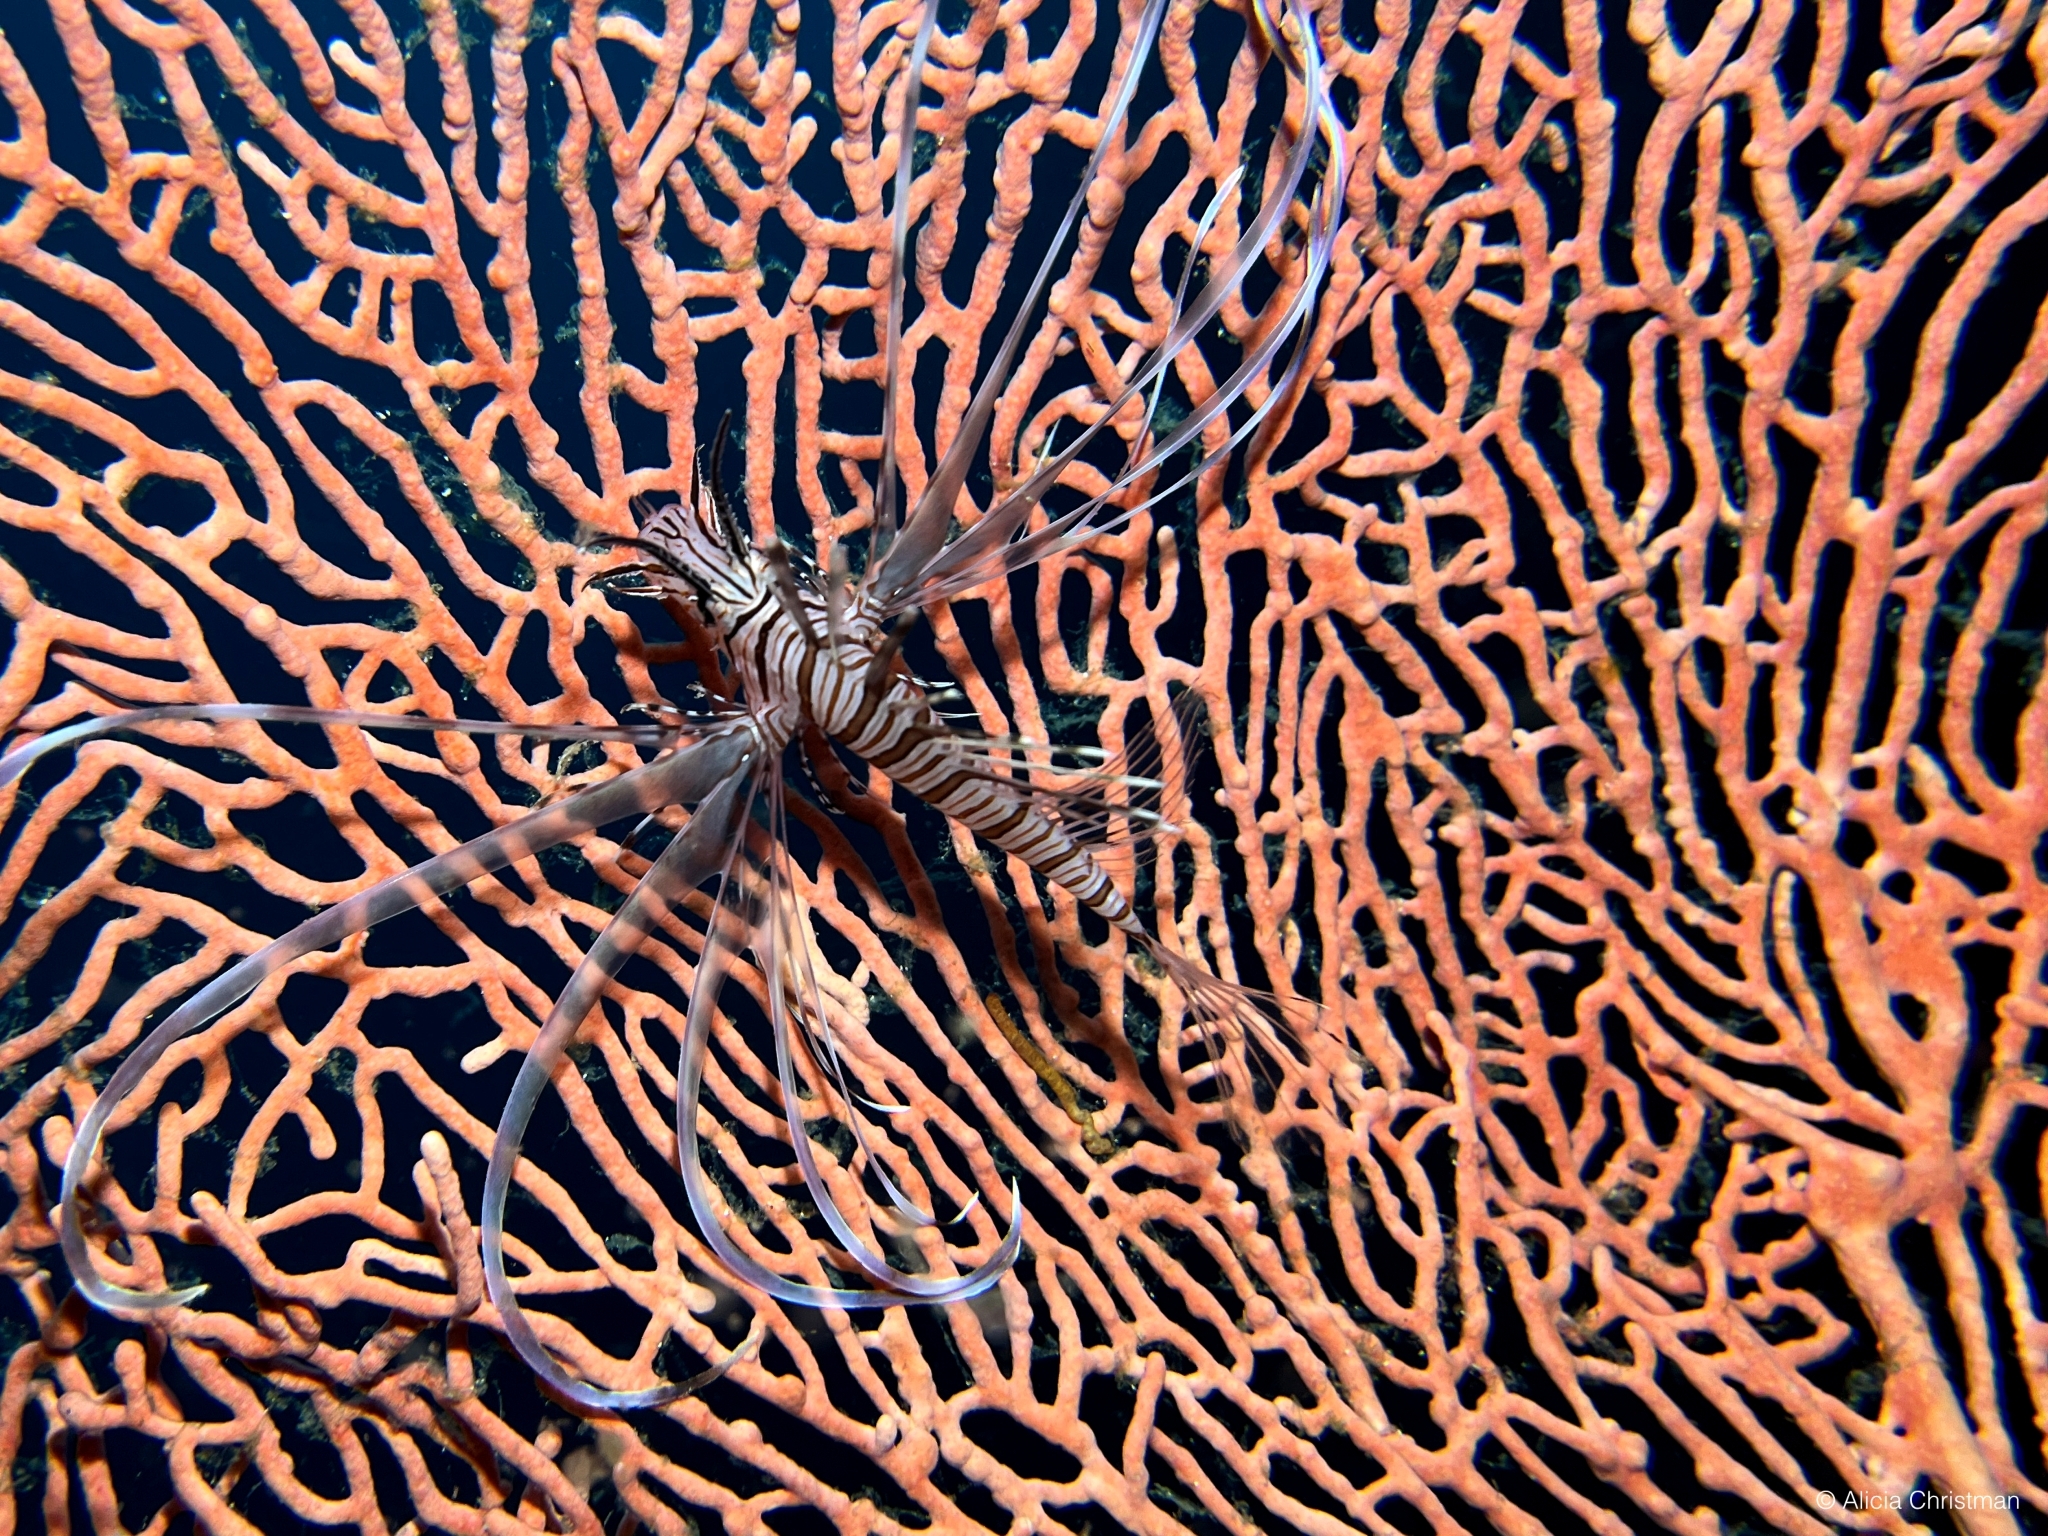
Pterois volitans (Red Lionfish)